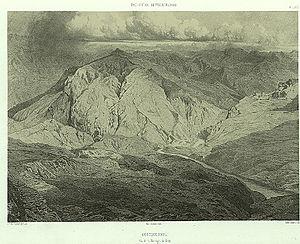
Daghestan septentrional. Ountzoukoul.